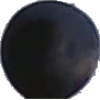
Label: blue_grape